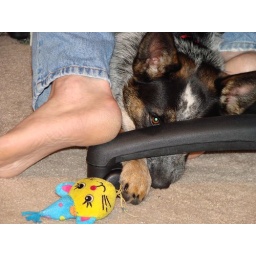
He loves playing under my husband's office chair